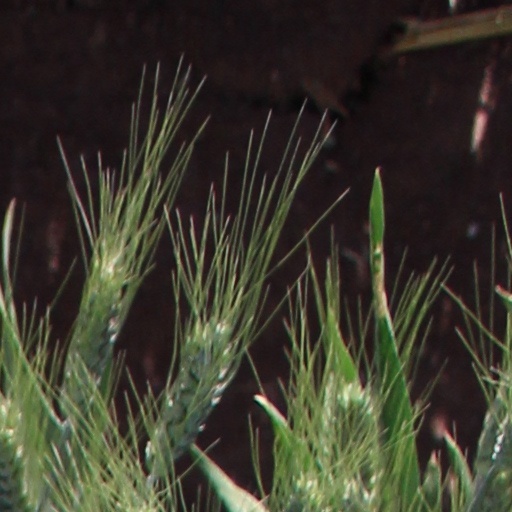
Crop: wheat